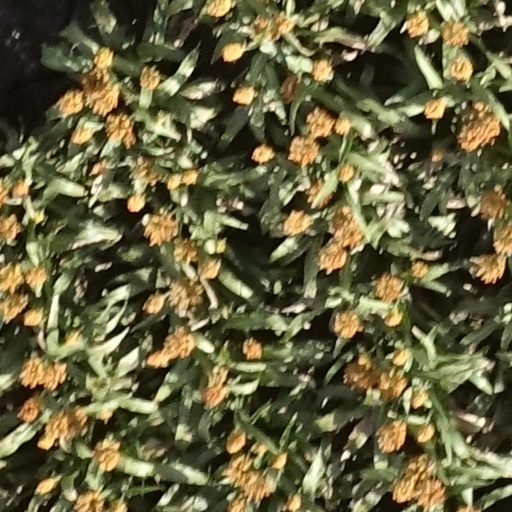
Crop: sorghum